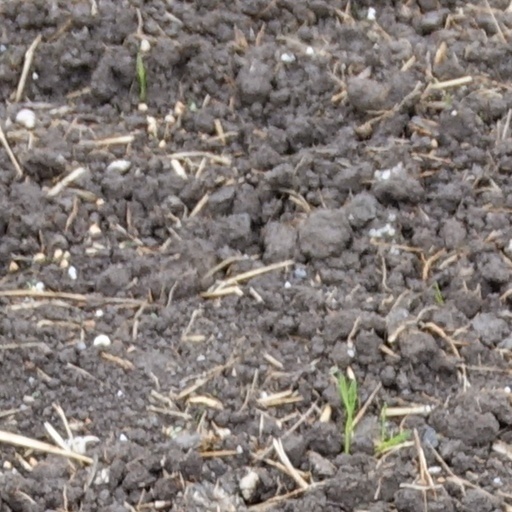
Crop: wheat